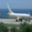
Label: airplane